Grigory Ges

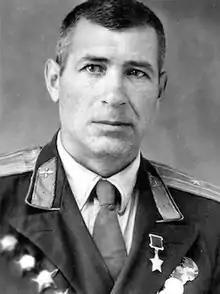
Ges, c. 1954-1957

Grigory Ivanovich Ges (25 March 1916 – 7 January 1968) was a Soviet Air Force officer who became a flying ace during the Korean War.